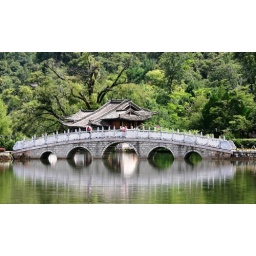
bridge over lake near black dragon temple in Lijang